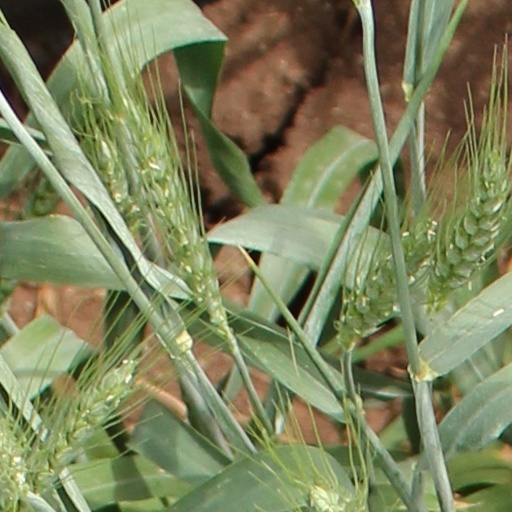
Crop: wheat